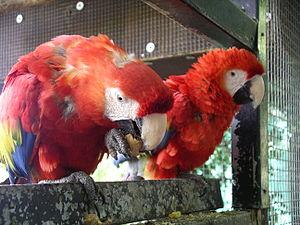
Les Psittaciformes sont un ordre d’oiseaux tropicaux connus, par exemple, sous les termes génériques de perroquets, perruches, cacatoès, loris ou conures, ces termes désignant également plus particulièrement certaines espèces. Ils possèdent des caractères très marqués et assez homogènes qui permettent de les identifier facilement.